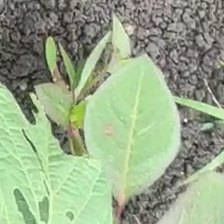
Weed species: Moti_dudhi(Euphorbia_geneculata_L)